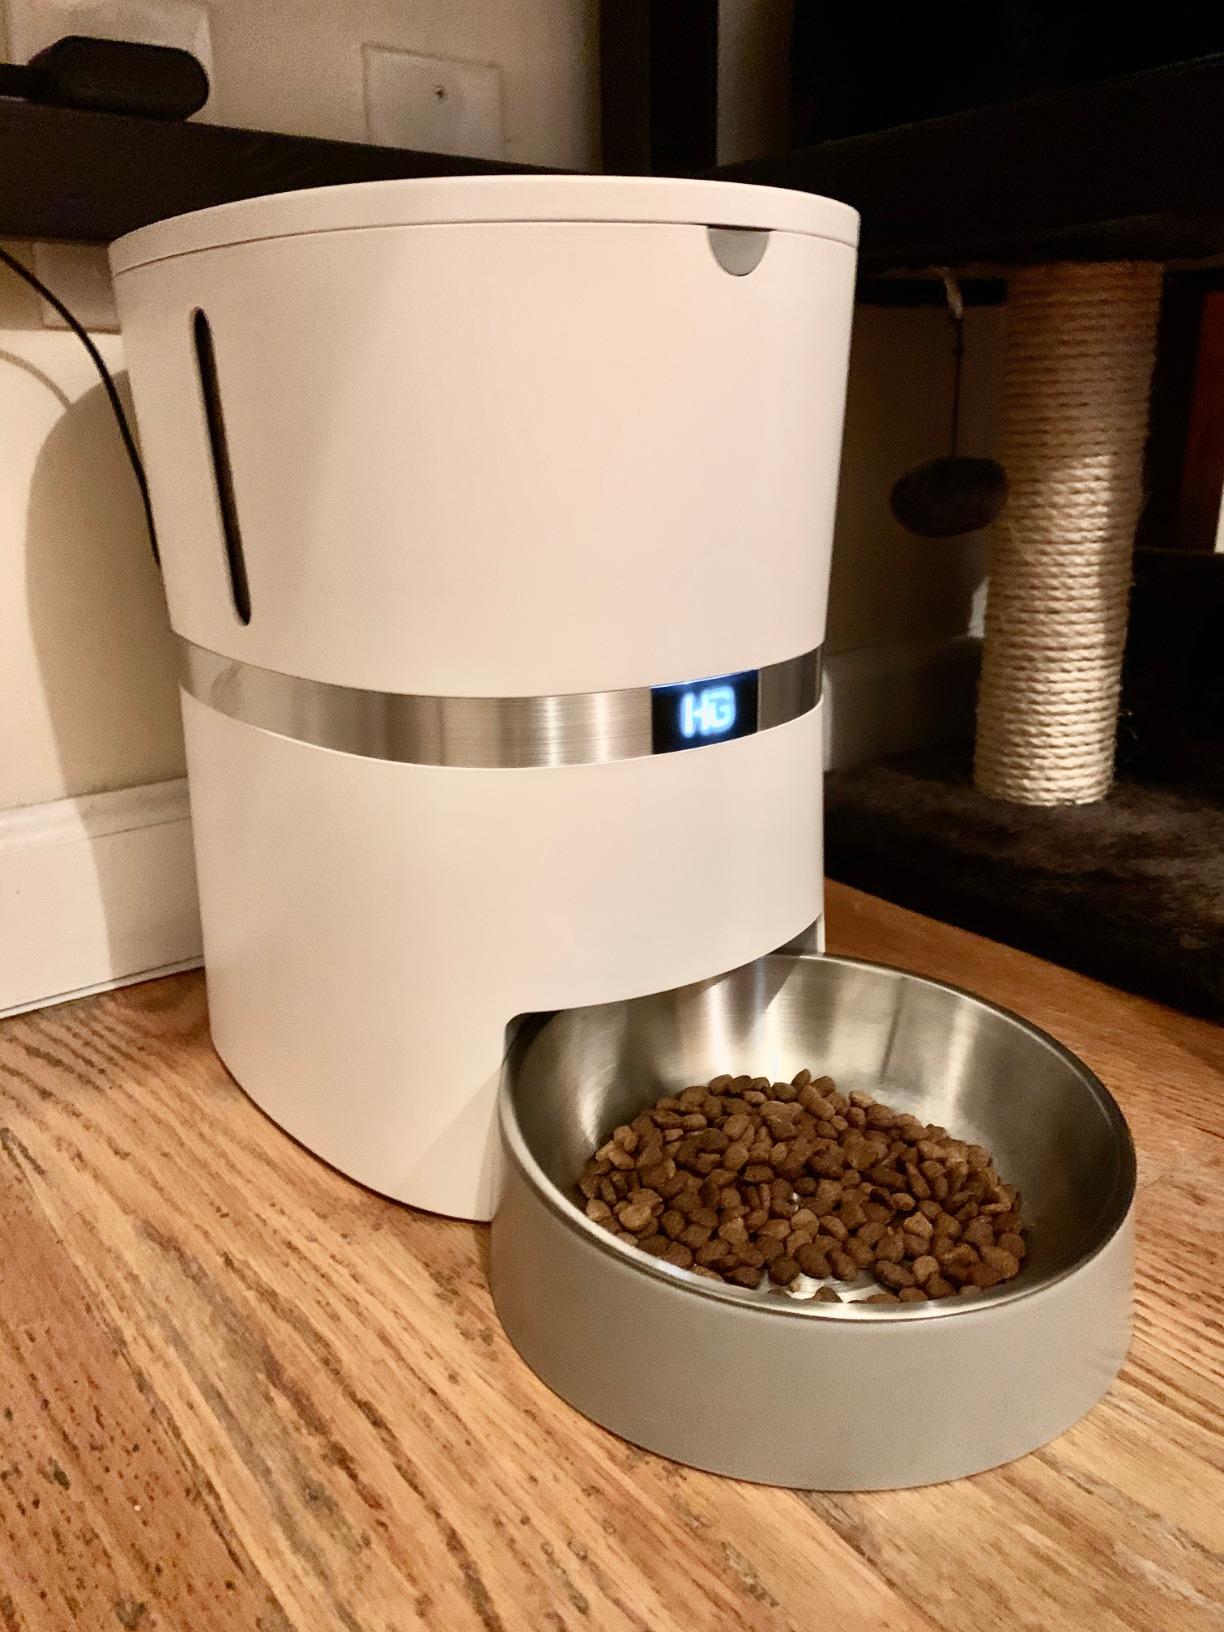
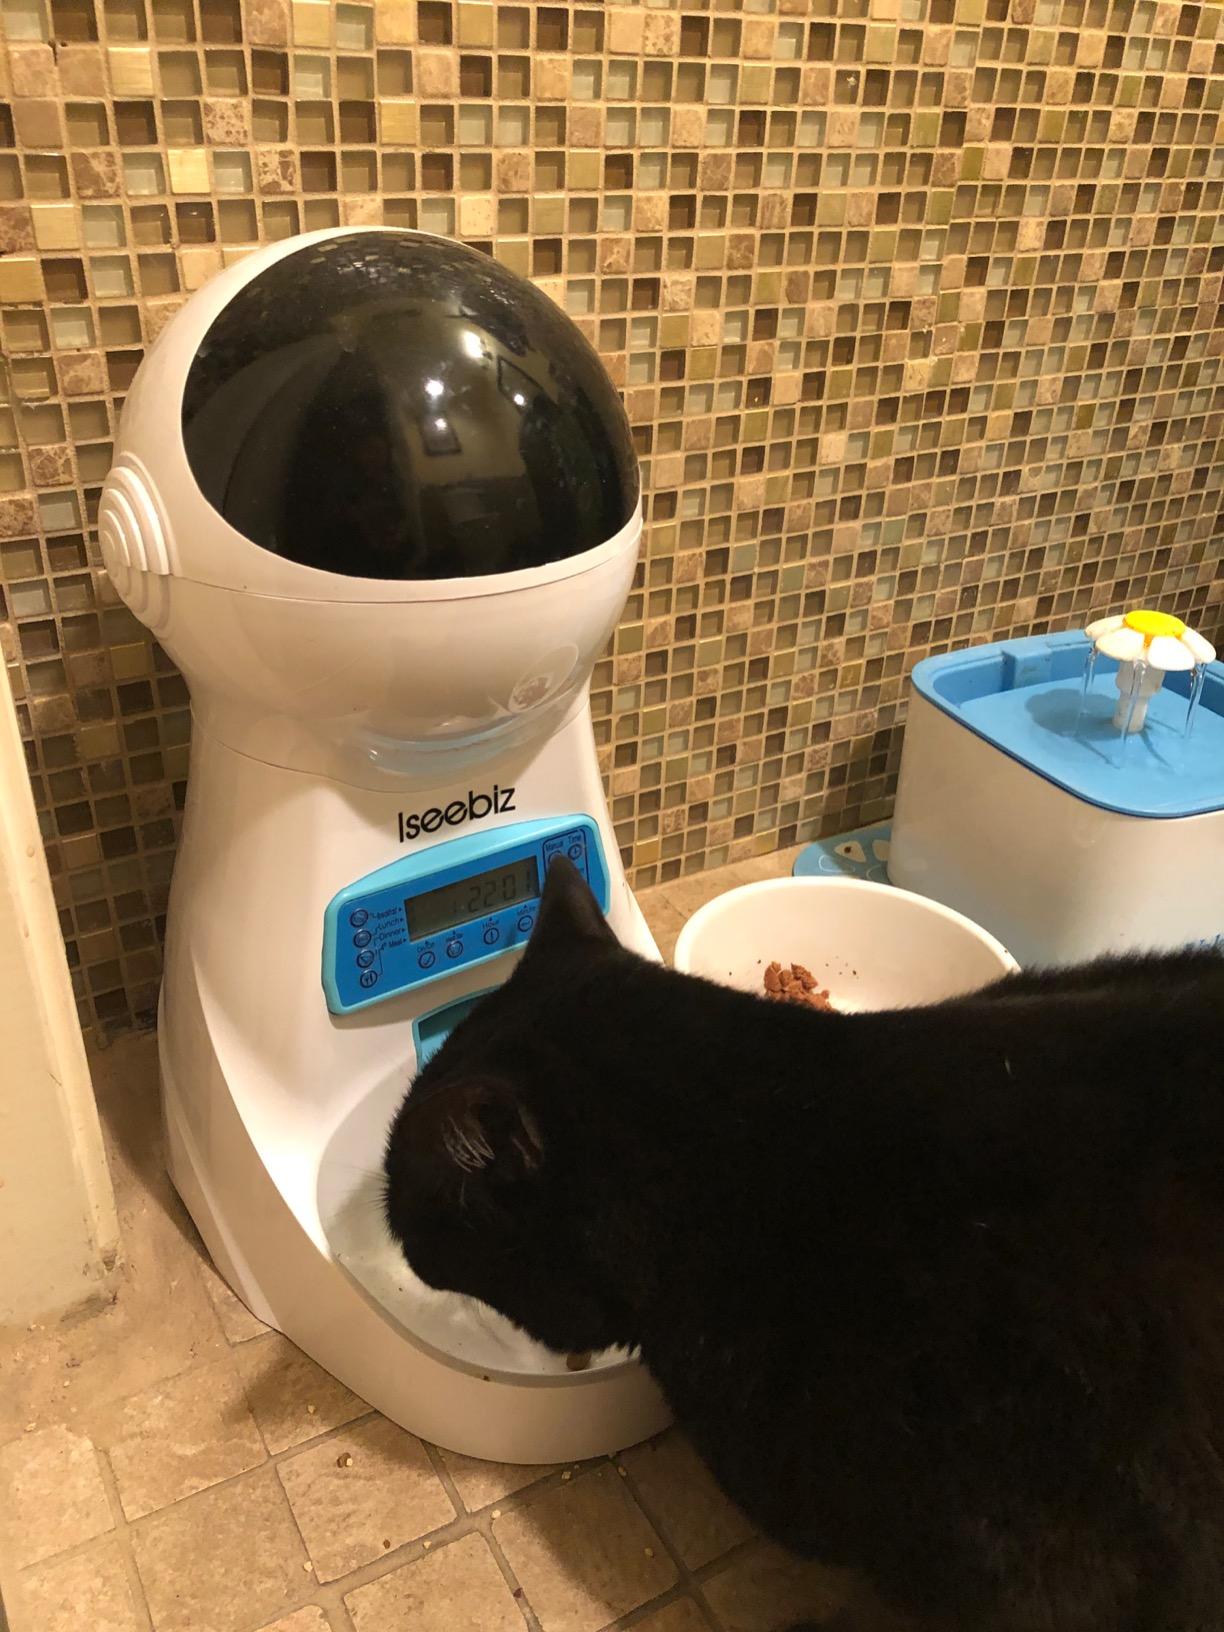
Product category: items_feeder
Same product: no